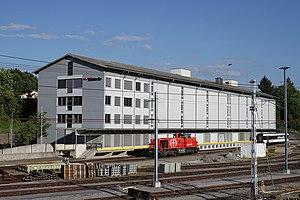
La Fondation pour le patrimoine historique des CFF ou CFF Historic, appelée en allemand Stiftung Historisches Erbe der SBB ou plus simplement SBB Historic, est une fondation. L'établissement principal se trouve à Windisch, en Suisse.